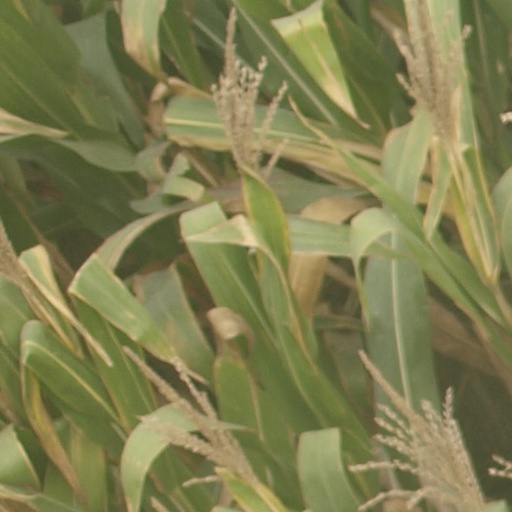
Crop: maize; corn